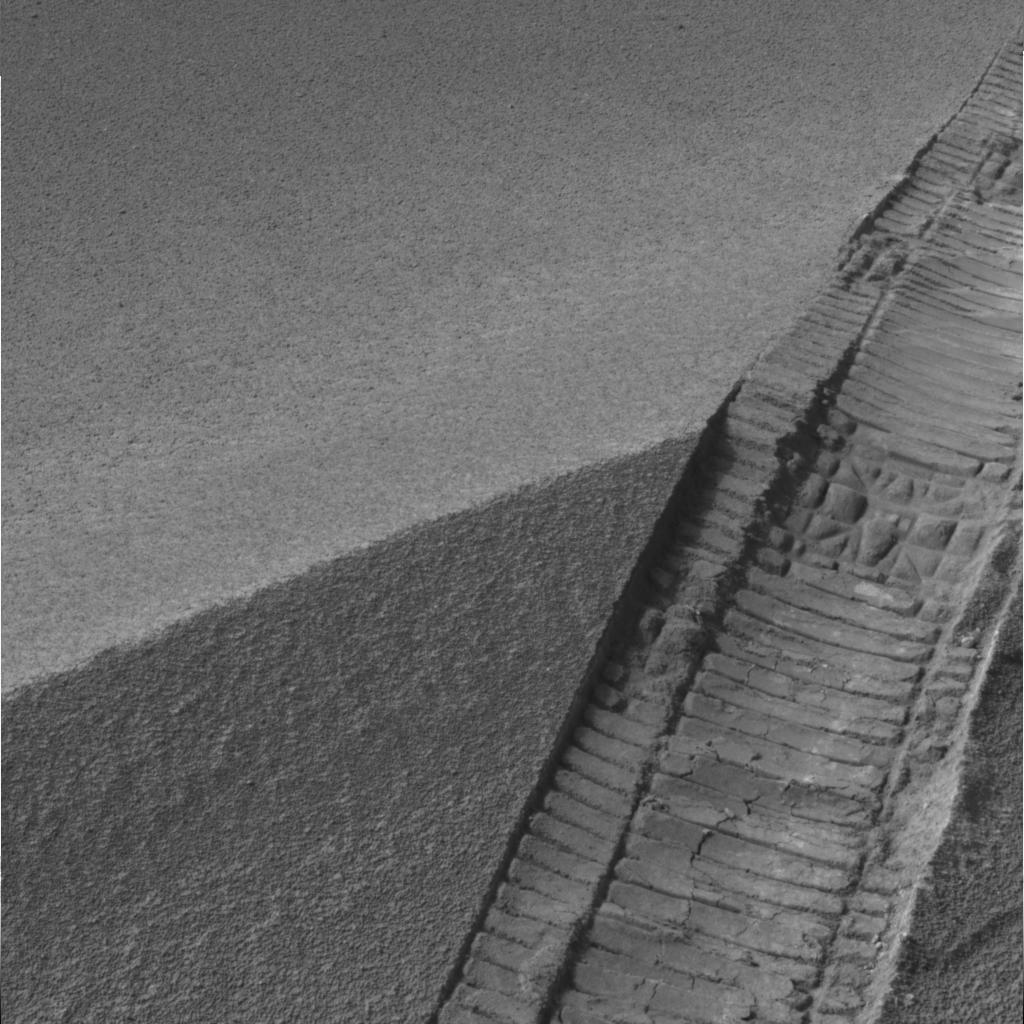
Surface features visible: Rover Tracks, Dunes/Ripples, Soil, Spherules, Nearby Surface